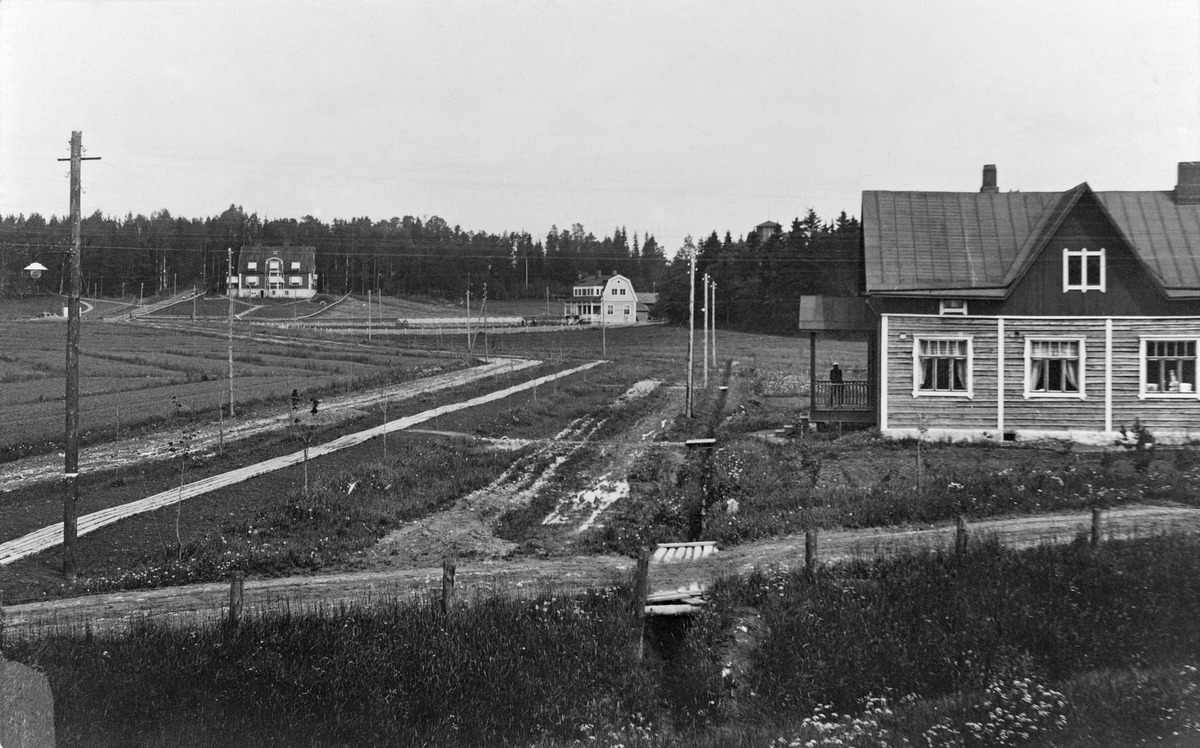
Pukinmäkeä 1910-luvulla
sisällön kuvaus: Pukinmäkeä 1910-luvulla. Etualalla Lundströmin kauppa. Taustalla vasemmalla

Laitakarien huvila ja Golowinien huvila. Ajouran vieressä kulkee lankkutie. mustavalkoinen
Ajankohta: kuvausaika 1910 -luku
Paikka: Suomi, Uusimaa, Helsinki, Pukinmäki Helsinki, Helsinki
Aiheet: huvilat asuinrakennukset, tiet, pellot